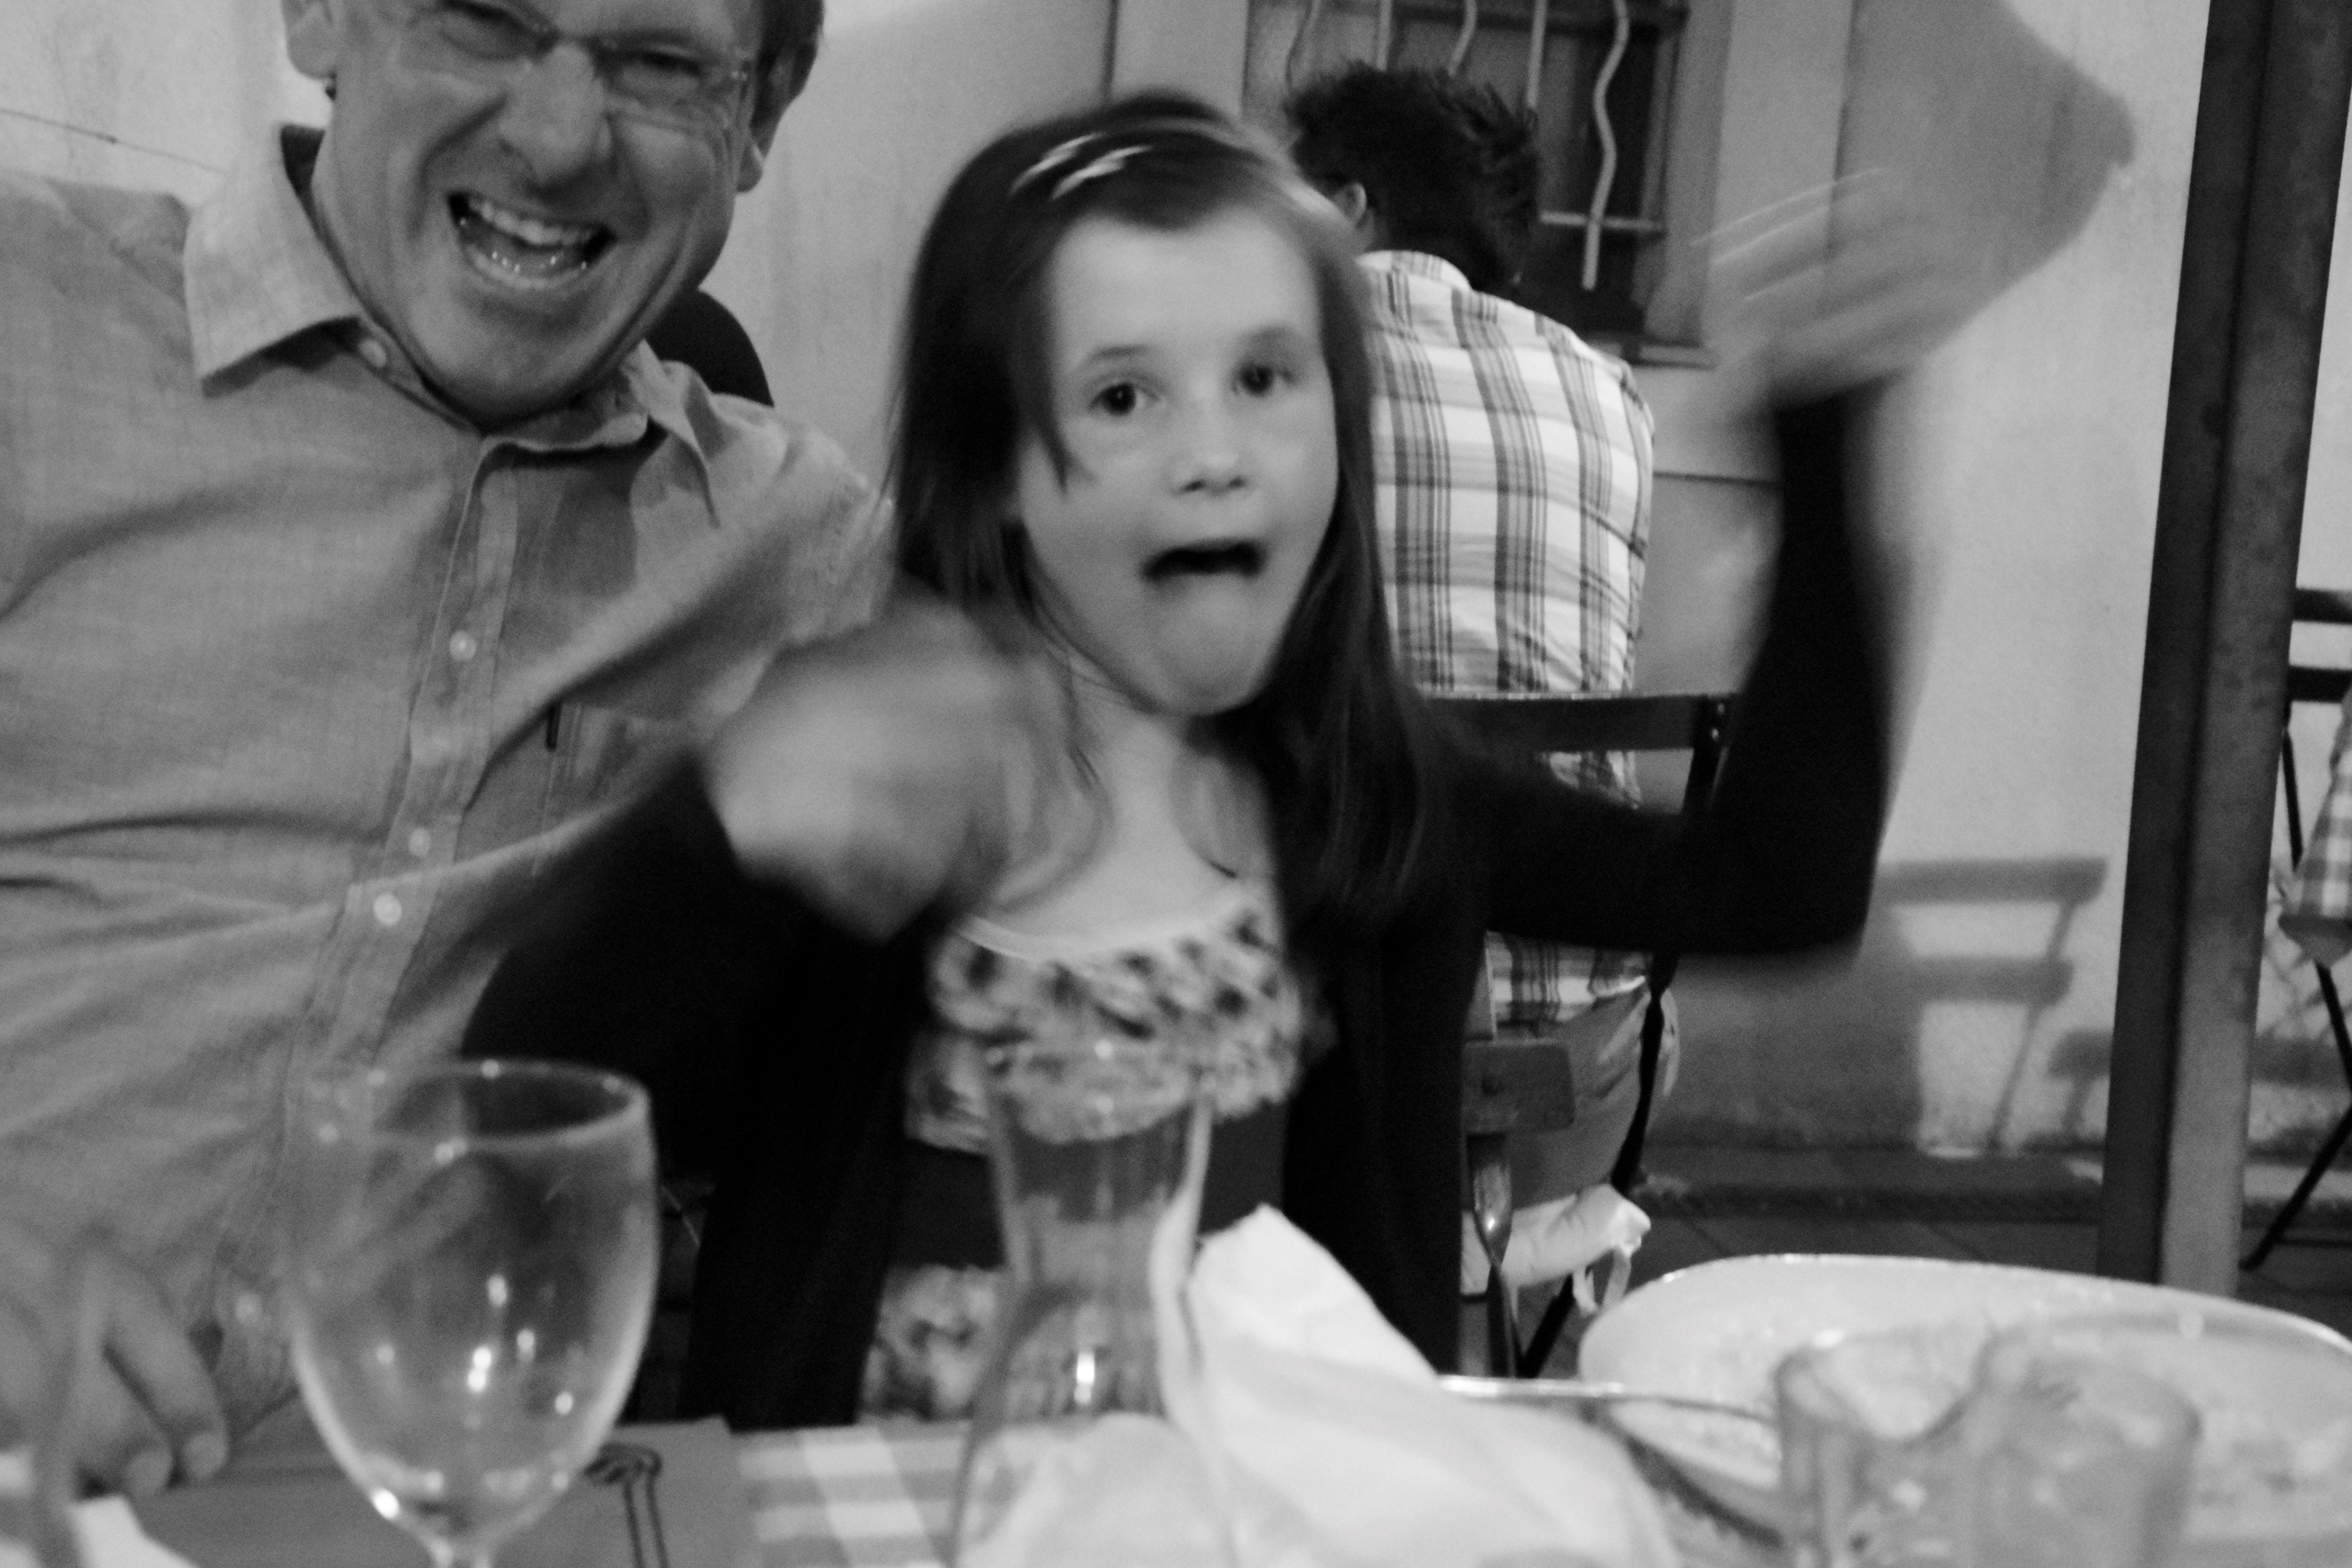
person, black and white, people, photography, portrait, monochrome, photograph, monochrome photography